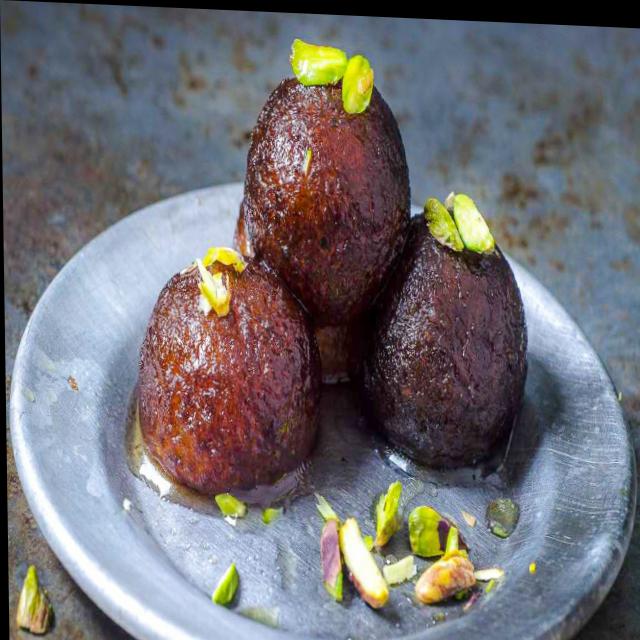
Dish: gulab_jamun